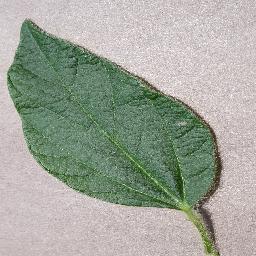
Label: Soybean___healthy